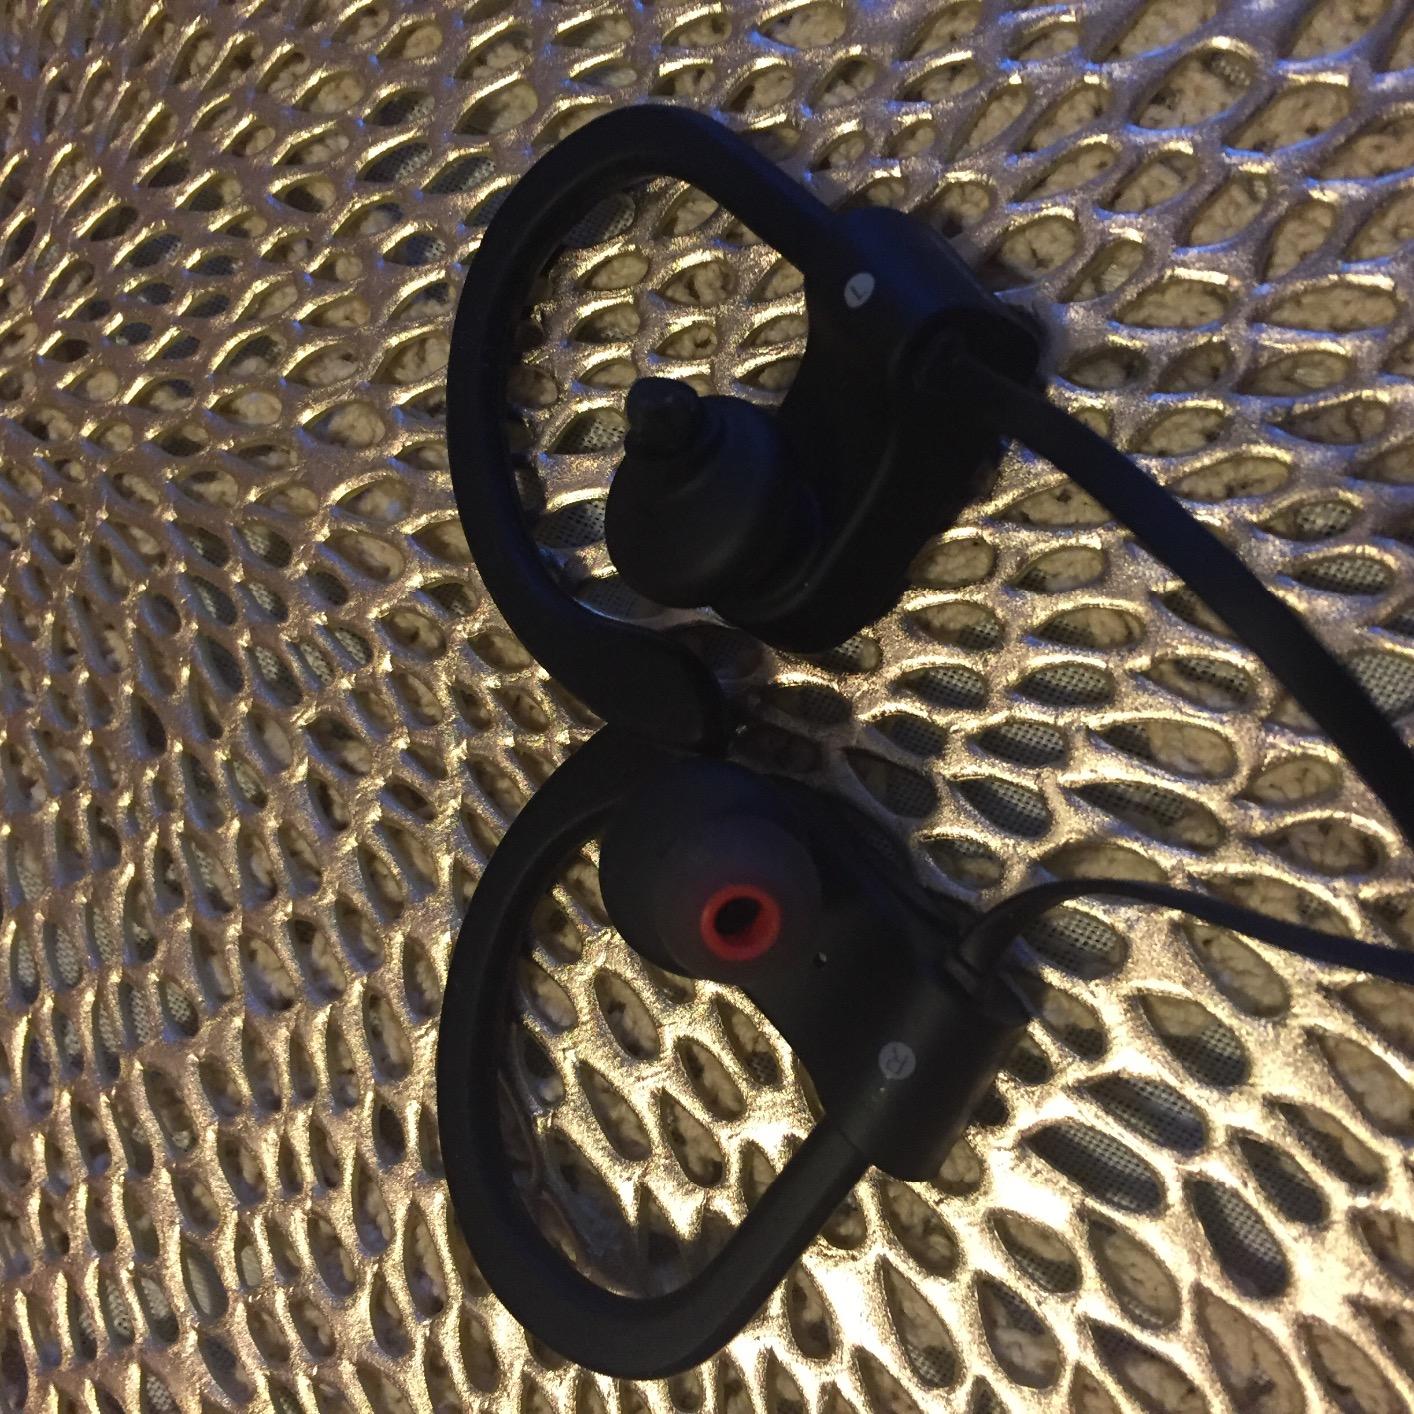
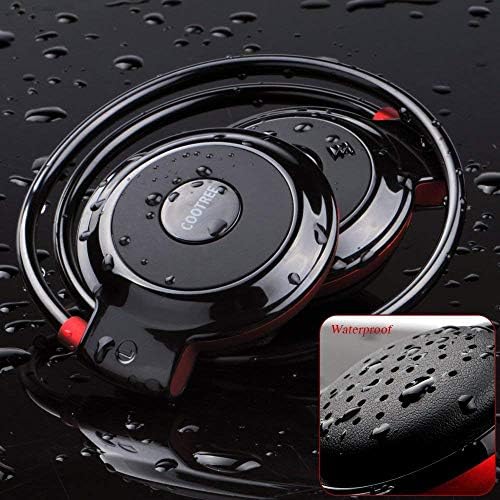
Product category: headphones
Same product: no